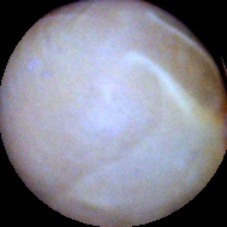
Label: Intact